M. G. Ramachandran

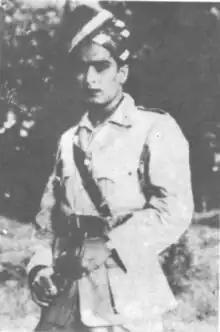
Ramachandran seen in his debut film Sathi Leelavathi

Kali N. Rathnam, a pioneer of Tamil stage drama, and K.P. Kesavan were mentors of Ramachandran in his acting career.